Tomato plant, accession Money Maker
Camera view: horizontal (90 deg, fisheye); turntable rotation: 300 degrees
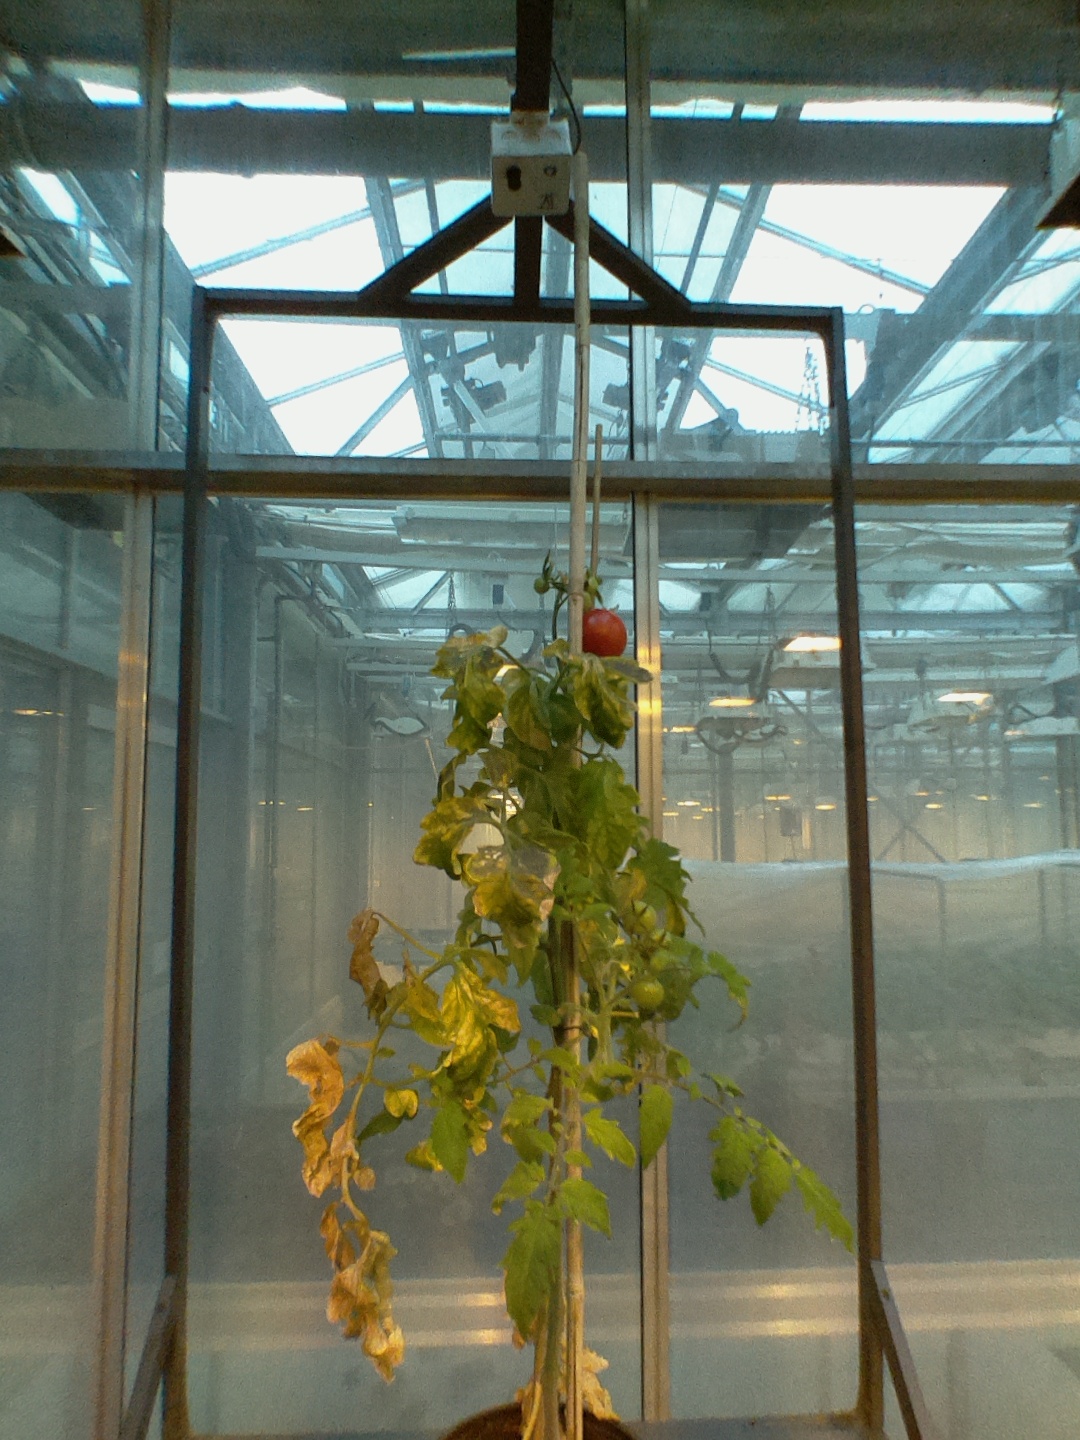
BBCH growth stage 81: 10%-20% of fruits show typical fully ripe color